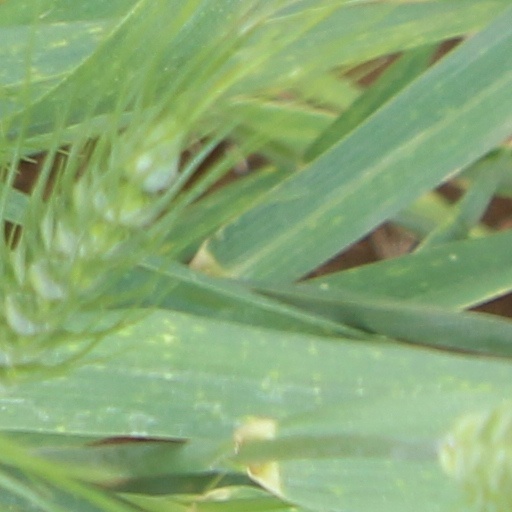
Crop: wheat